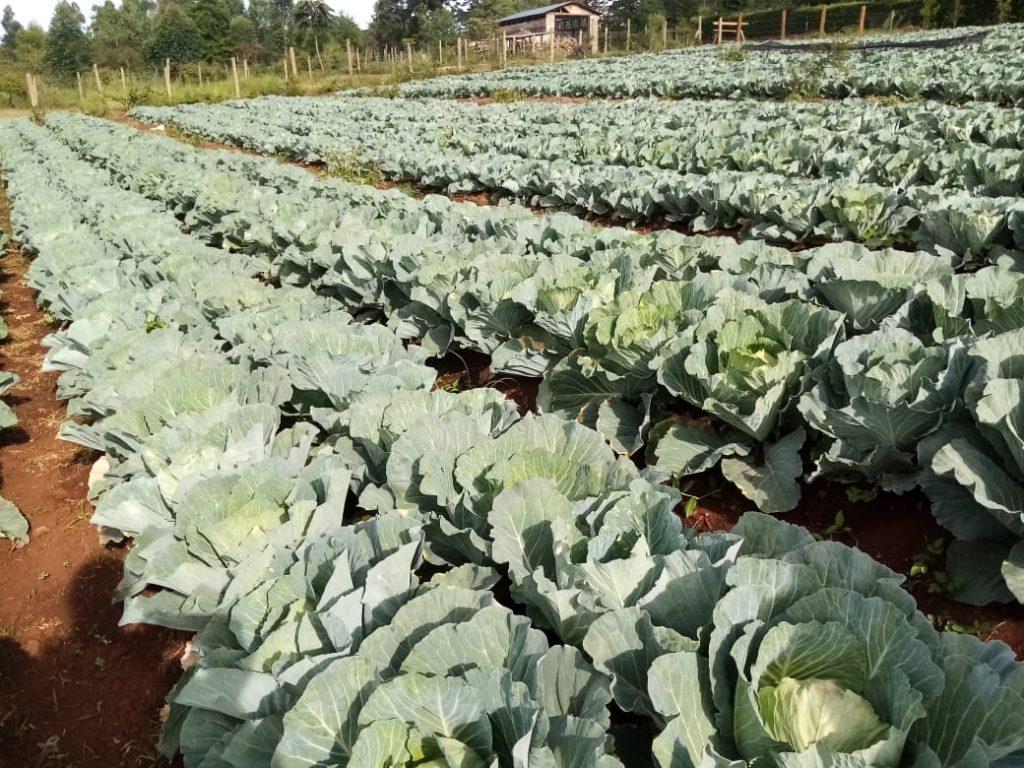
Shamba kubwa ambayo imeweza kutumika kuweza kupanda kabeji, na kabeji hizi zimeweza kupandwa vizuri, zimeweza kumea na kuweza kunawiri vizuri. Hii inawezekana kuonyesha kwamba katika sehemu hii, huyu mkulima ataweza kupata mazao kwa wakati unaofaa. Pale mbele panaonekana kwa nyumba  zipo upande ule wa mbele, kuonyesha kwamba kuna wale wanaokaa katika eneo hili.